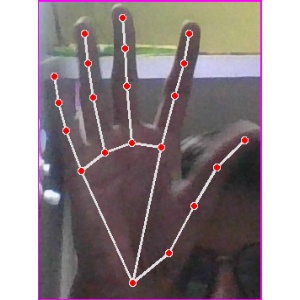
अक्षर: ङ